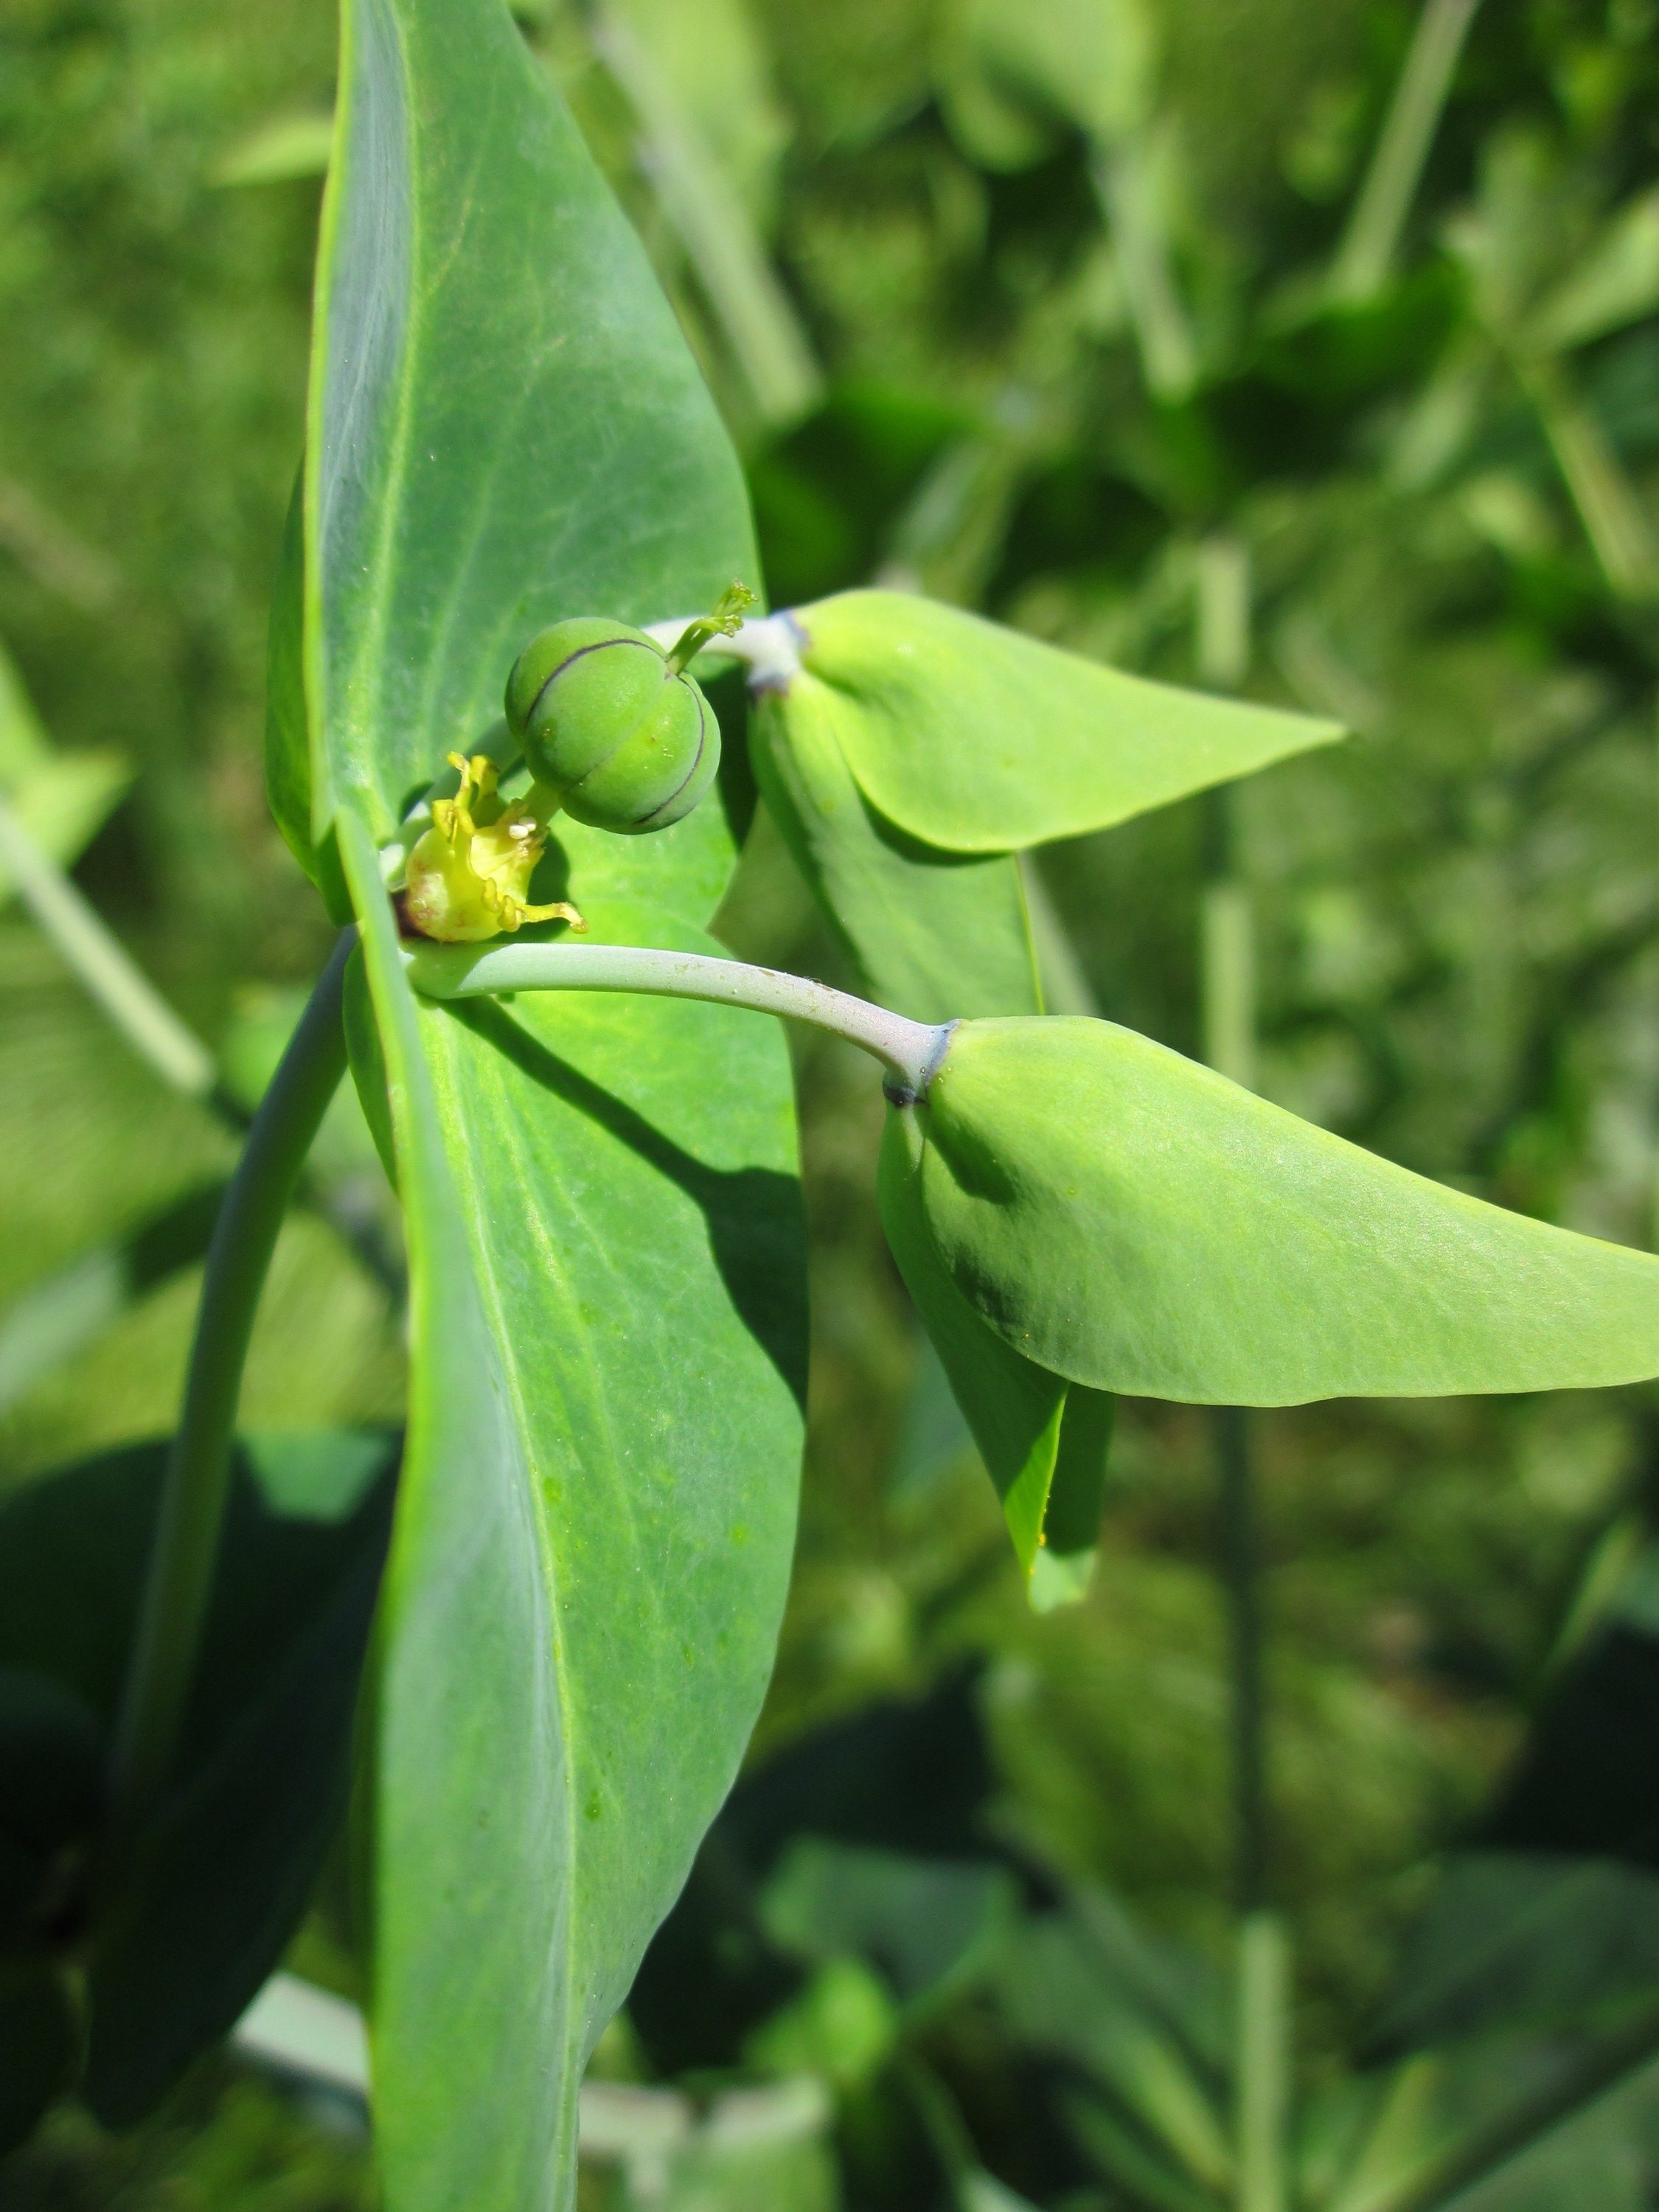
plant, fruit, leaf, flower, green, produce, insect, botany, flora, fauna, invertebrate, weed, mantis, macro photography, flowering plant, dayflower, land plant, dayflower family, euphorbia lathyris, caper spurge, paper spurge